Carnforth MPD

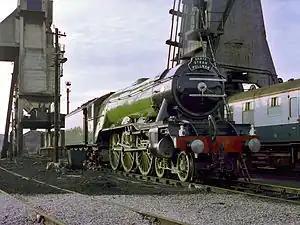
LNER A3 Pacific No.4472 "Flying Scotsman" at Steamtown Carnforth, prior to working the Carnforth to Sellafield "Santa Steam Pullman"' charter, 28 December 1982

At the railway grouping in 1923, the London Midland and Scottish Railway was created by amalgamation of the MR and the LNWR, together with other railway companies. About 1925, the Furness Shed at Carnforth was closed - the LNWR [Code, Sub of Preston No 27] and Midland Sheds continuing in use for the time being. It was only the largest three constituents of the LMS [LNWR, L&YR and Mid] which used Shed Codes. In 1935, the LMS reorganised the Operating Department; and introduced one composite list of Codes to cover the entire system. And Carnforth became 11A - even though the Depot was spread over two different sites. Resolution of that deficiency had to wait until after the advent of War.